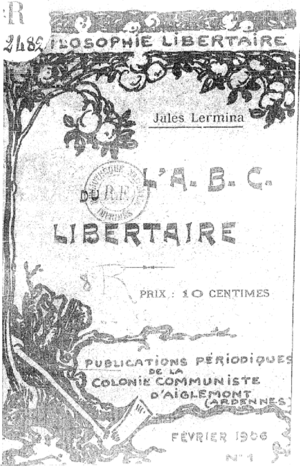
Jules Lermina, L'ABC du libertaire, Publications périodiques de la Communauté communiste d’Aiglemont, n°1, février 1906.
Jules Lermina, né le 27 mars 1839 à Paris et mort le 23 juin 1915 à Paris, est un romancier et journaliste français.
L'Essai, ou Colonie communiste d'Aiglemont est une communauté libertaire fondée en 1903 par Jean-Charles Fortuné Henry à Aiglemont dans les Ardennes françaises.
Le terme libertaire désigne les personnes, courants, mouvements, structures, organisations, etc., qui prônent une liberté absolue fondée sur la négation du principe d'autorité dans l'organisation sociale et le refus de toute contrainte découlant des institutions fondées sur ce principe.